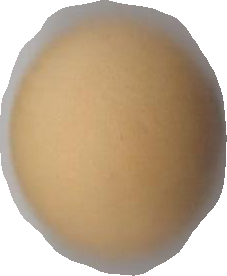
Variety: Dega